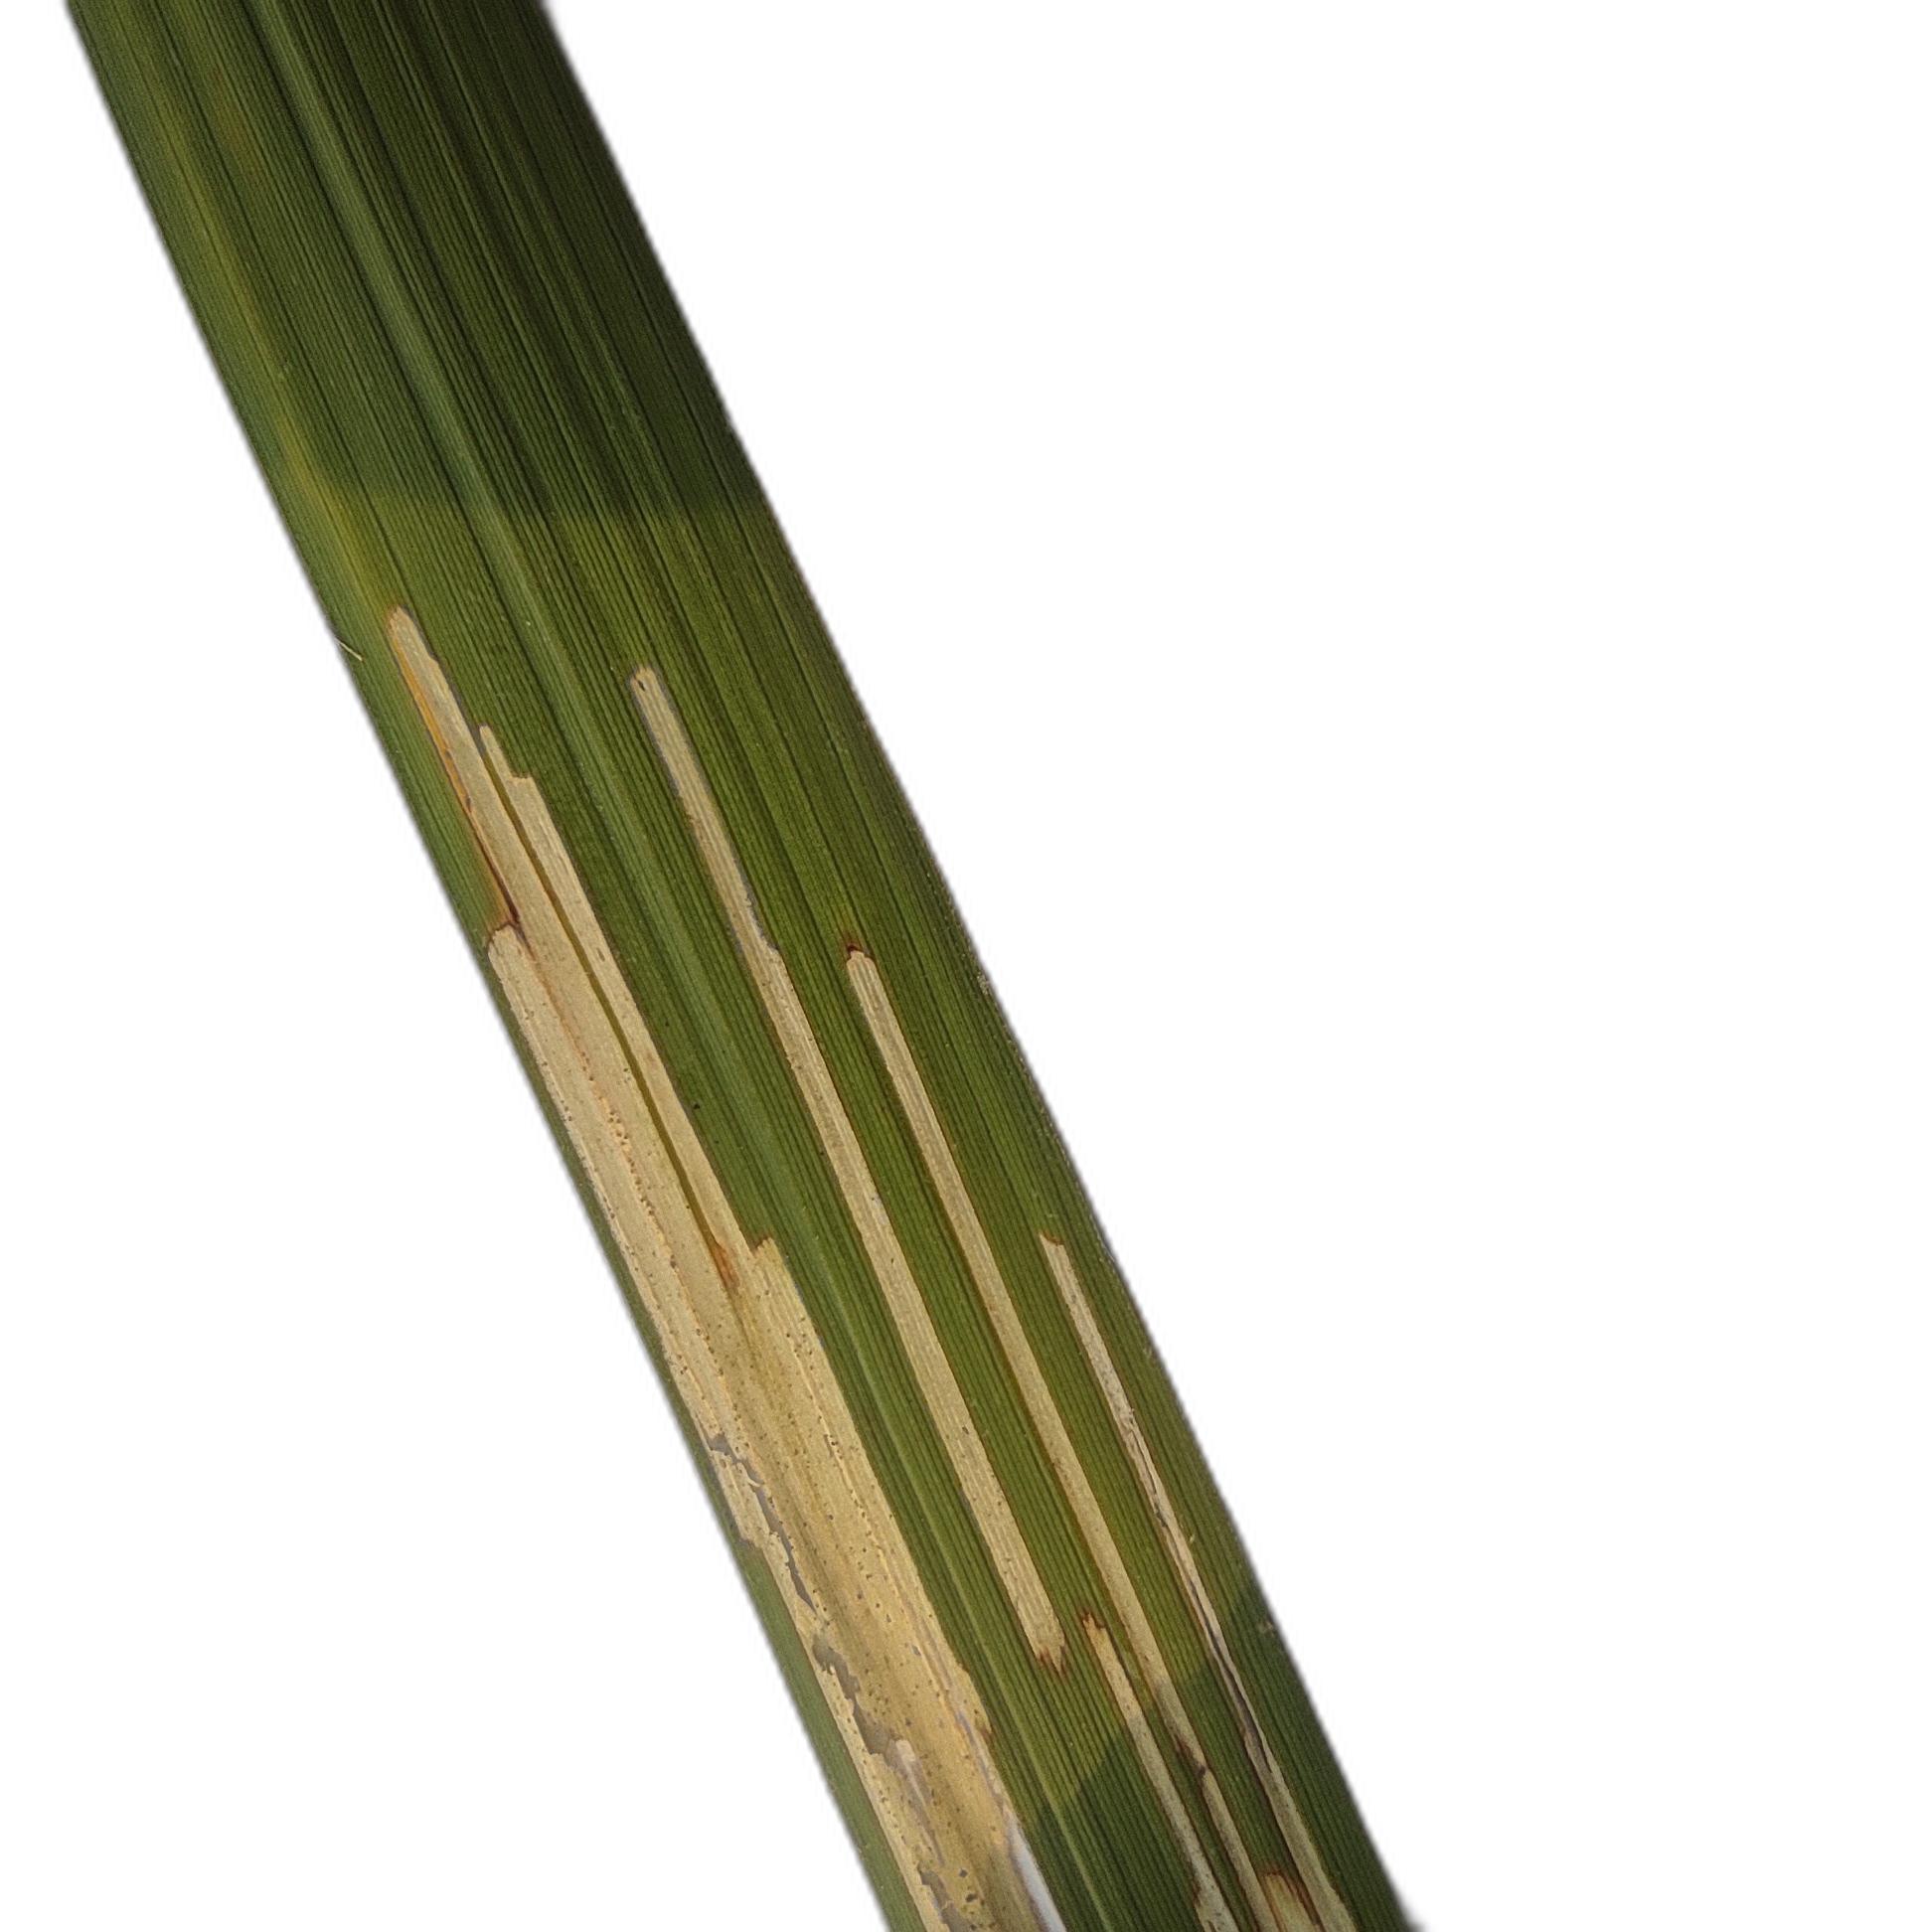
Label: Rice Leaffolder